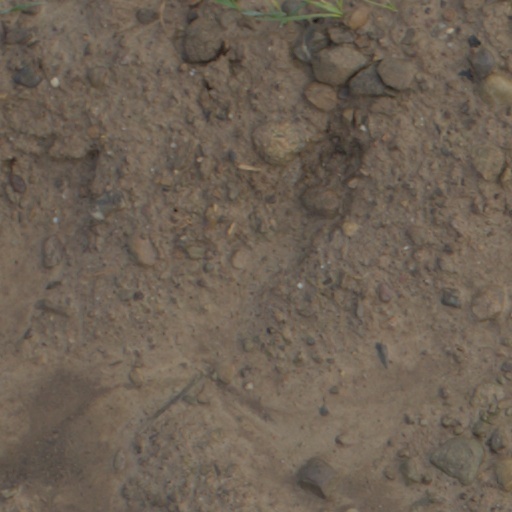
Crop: wheat